2008 Utah Utes football team

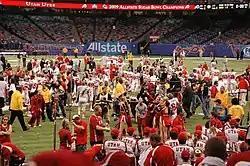
The Utes talk to the media after winning the Sugar Bowl

The Utah defense dominated from there, sacking Wilson four more times (Utah finished with eight sacks; Alabama had given up 13 all season entering the game), forcing a Wilson fumble that Utah recovered and turned into the final points, a 28-yard field goal by Louie Sakoda, and a second interception. Alabama crossed midfield just once after the Reed touchdown, and never got any further than the Utah 32.